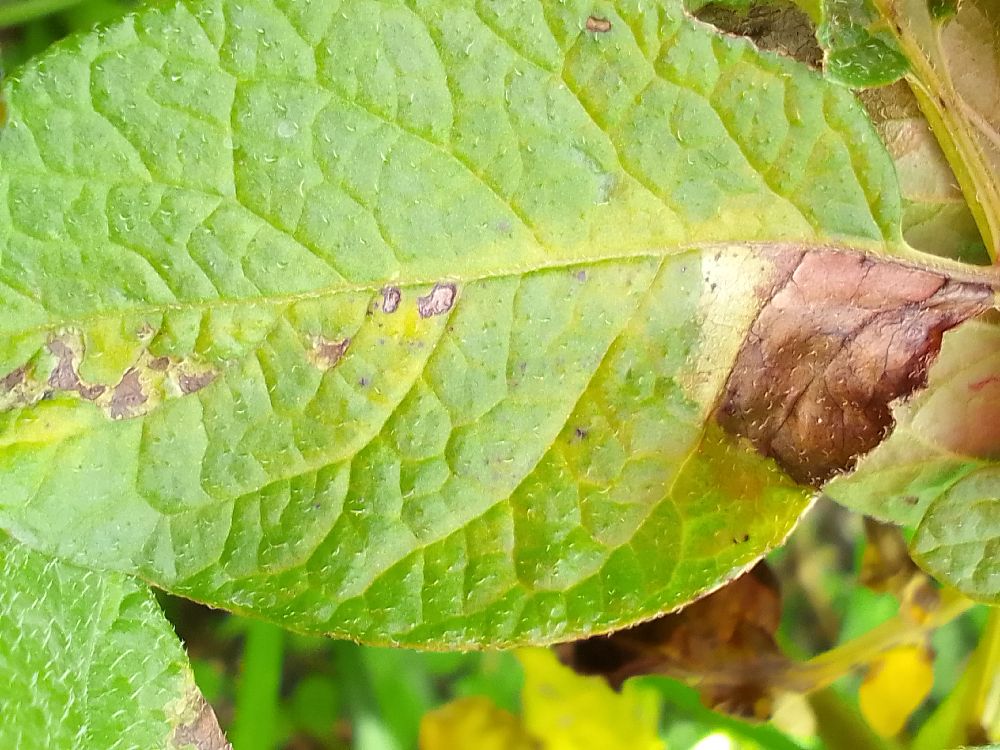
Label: Late blight